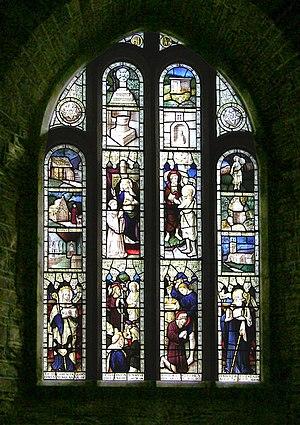
Morwenne est une princesse galloise, une des nombreuses filles du roi gallois Brychan de Brycheiniog au début du VIᵉ siècle.